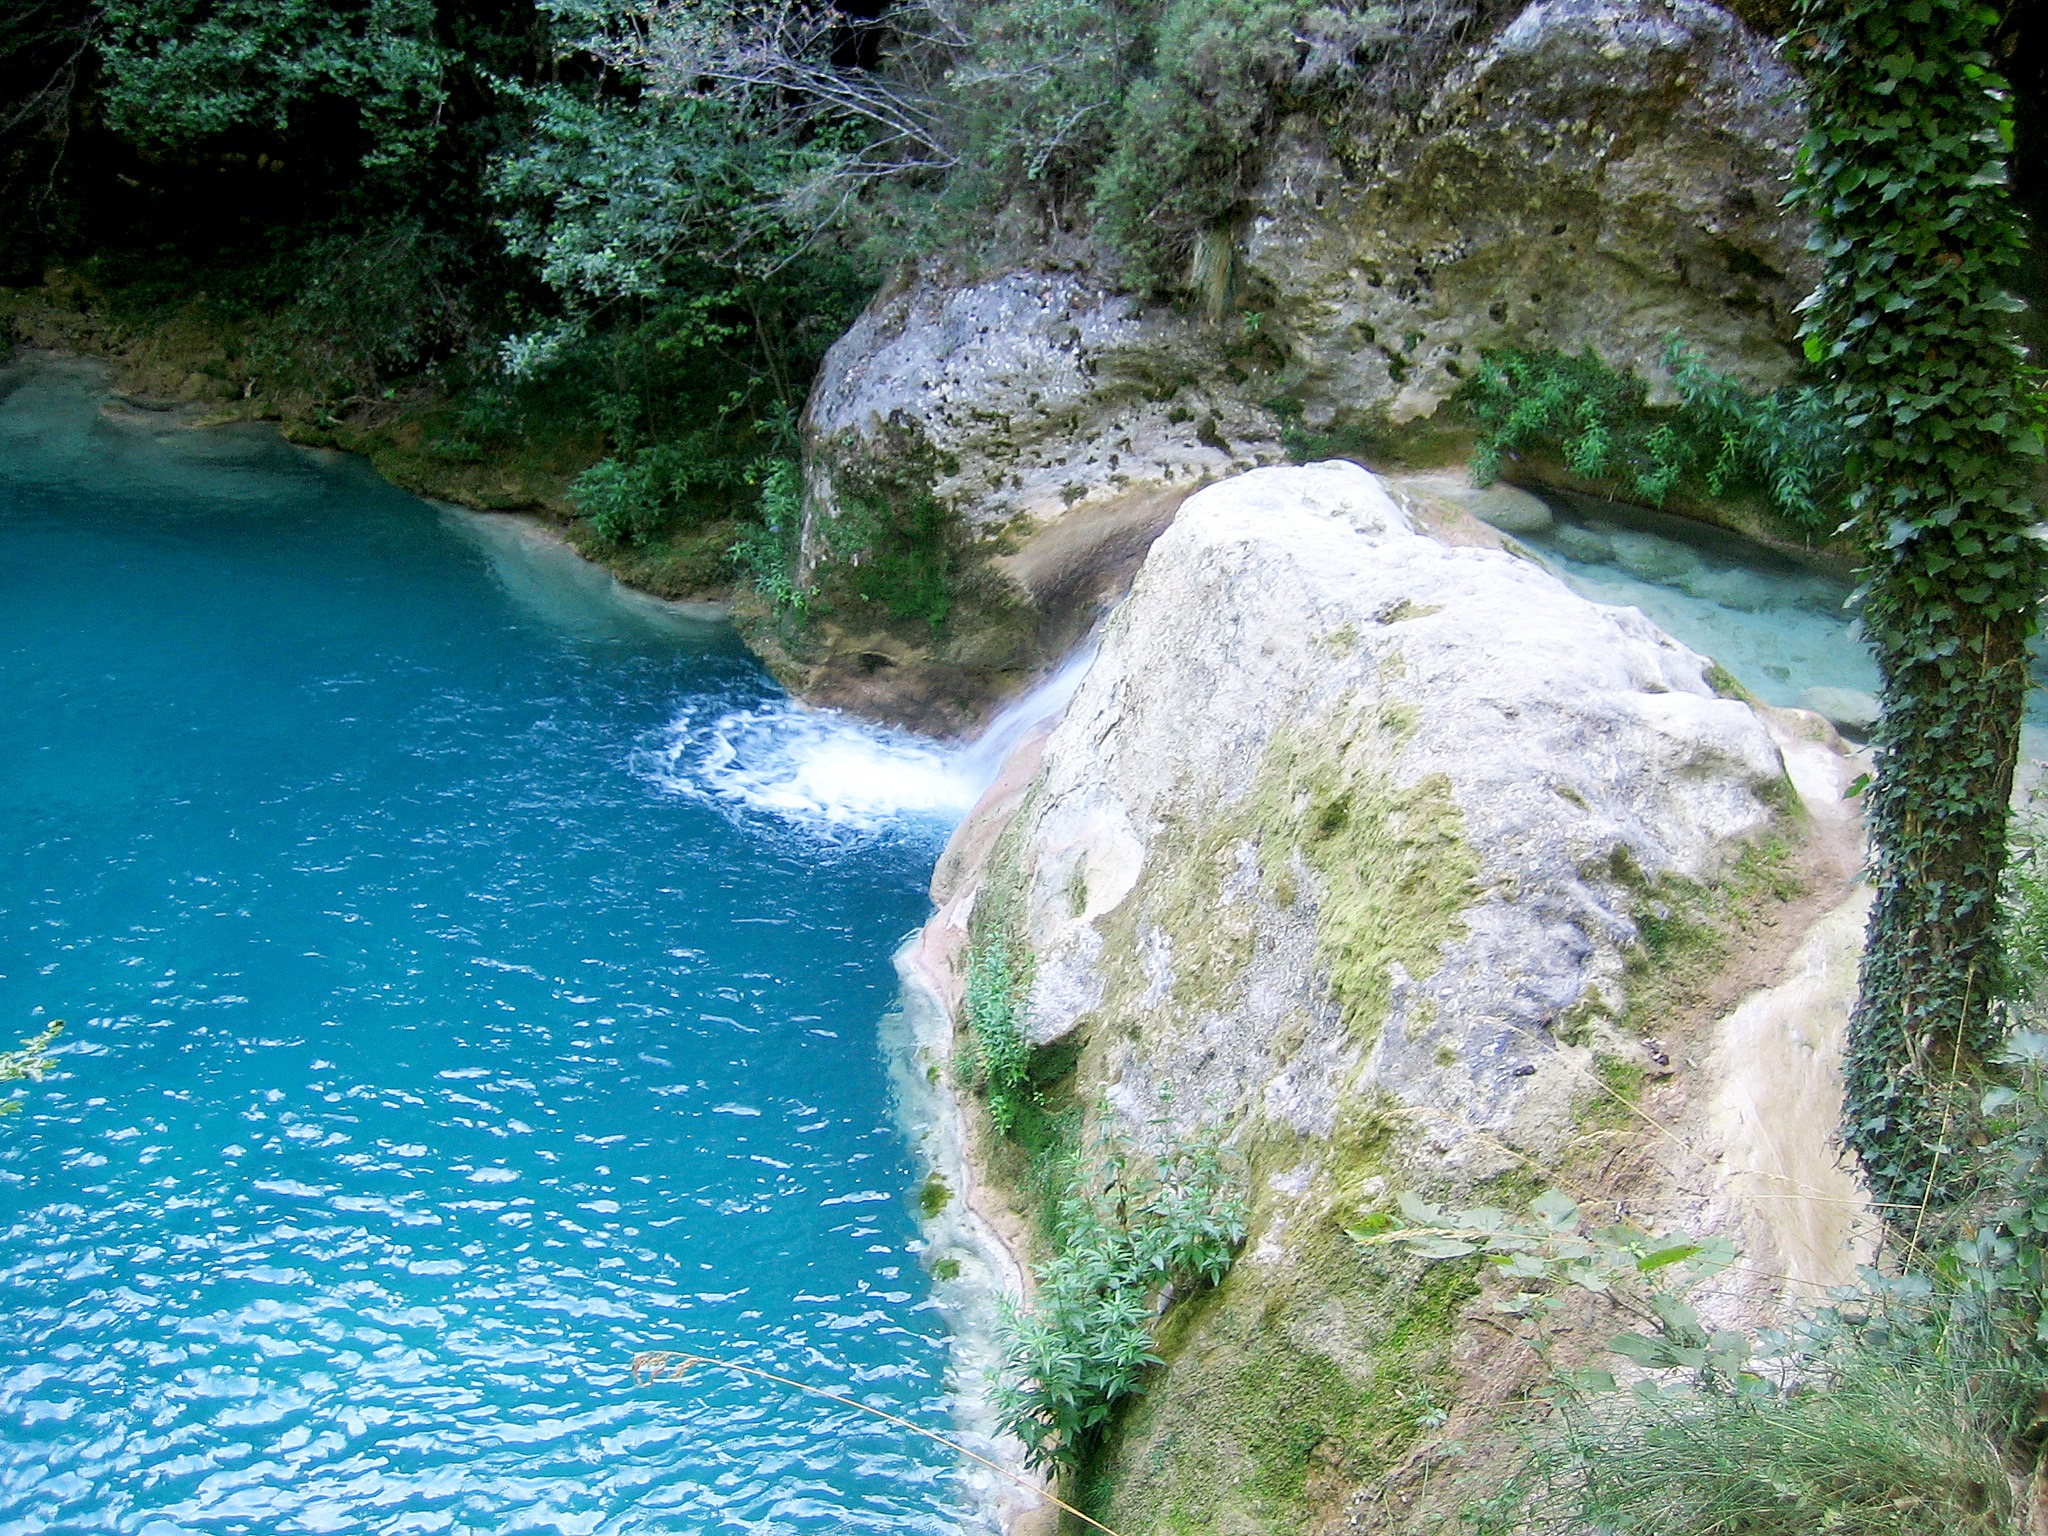
water, nature, rock, waterfall, sunrise, river, cliff, stream, peace, rapid, blue, terrain, body of water, dream, water feature